Paturi Nagabhushanam

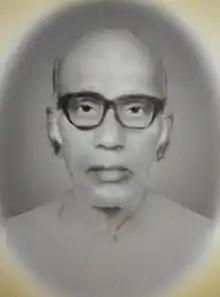
The doyen of the Andhra Library Movement from Andhra Pradesh, India.

Paturi Nagabhushanam (20 August 1907 – 24 July 1987) was described as the doyen of the Andhra Library Movement from Andhra Pradesh, India. Paturi was associated with the national independence movement and an ardent follower of Gandhiji. His contributions are noteworthy - in spreading library movement in the state of Andhra Pradesh among the public, strengthening Andhra Pradesh Library Association propagating adult literacy, the establishment of library school for imparting training to library workers and giving library education under State government certification and publishing books, periodicals, LIS textbooks. He is the founder of Sarvottama Granthalayam in Vijayawada.